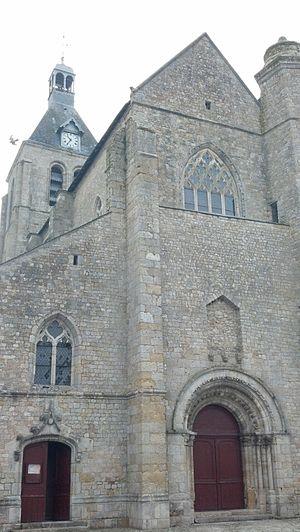
Église Notre-Dame de Boiscommun This building is indexed in the Base Mérimée, a database of architectural heritage maintained by the French Ministry of Culture,
Cet article recense les monuments historiques français classés en 1886.
La liste des monuments historiques du Loiret recense les monuments historiques situés dans le département français du Loiret.
Boiscommun est une commune française située dans le département du Loiret en région Centre-Val de Loire.